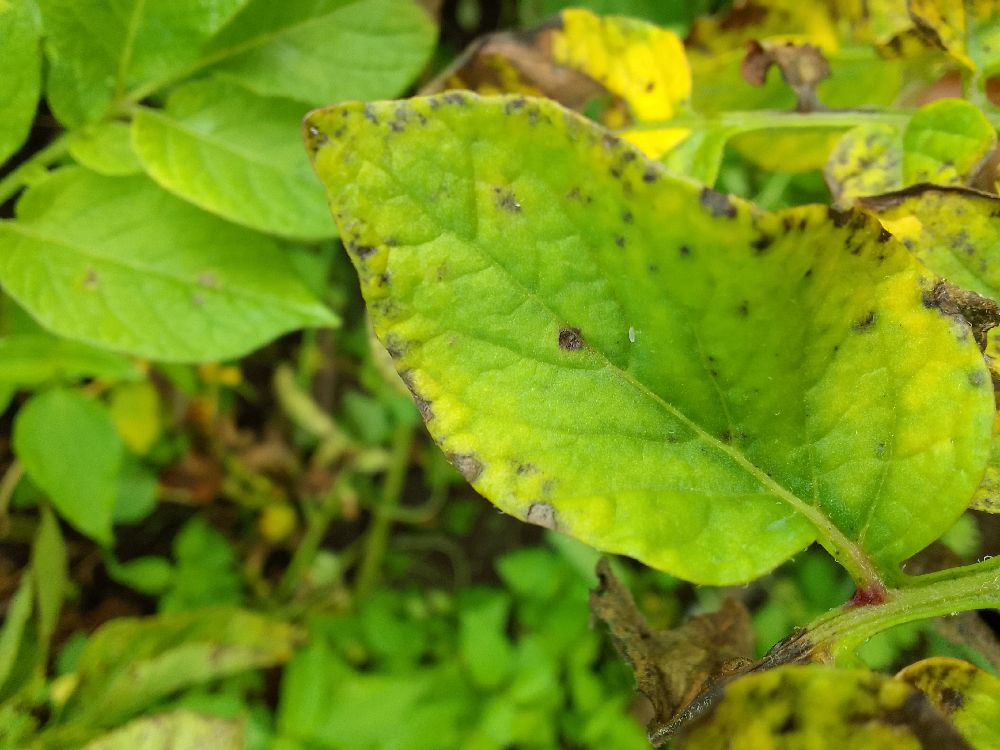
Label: Early blight